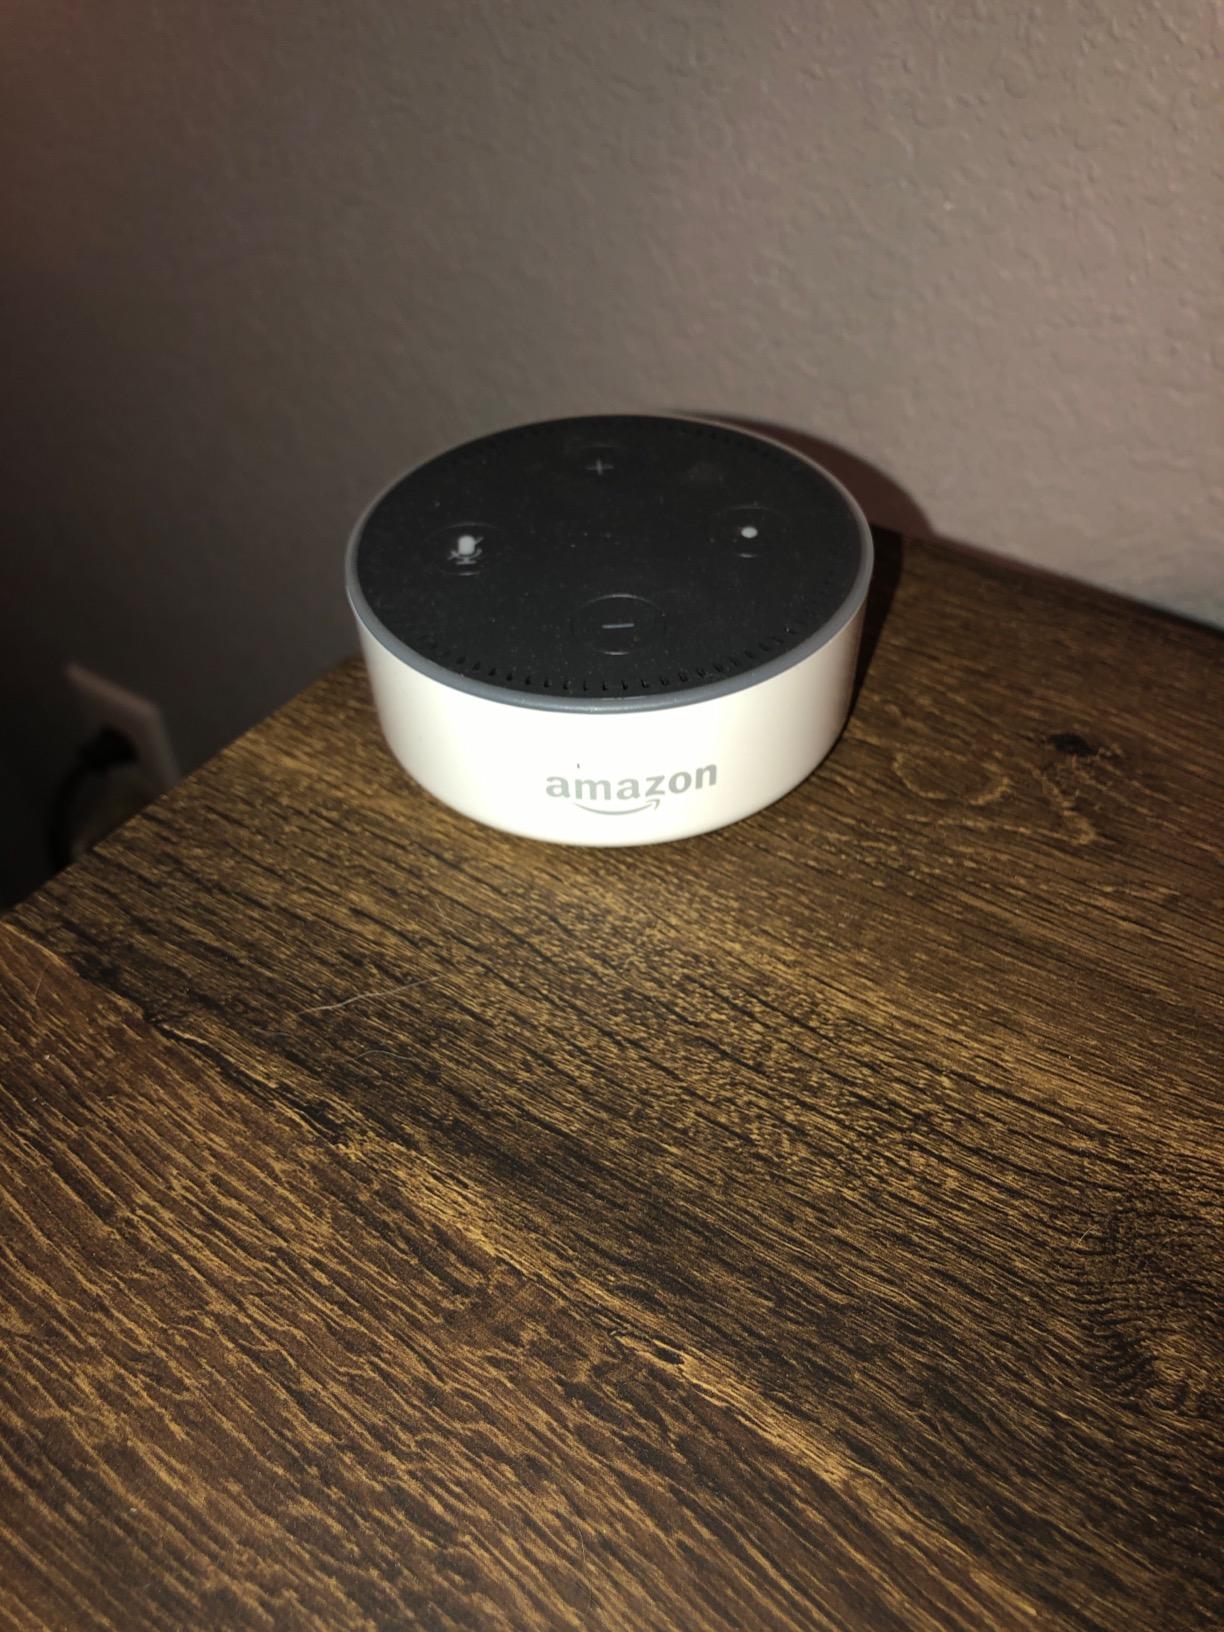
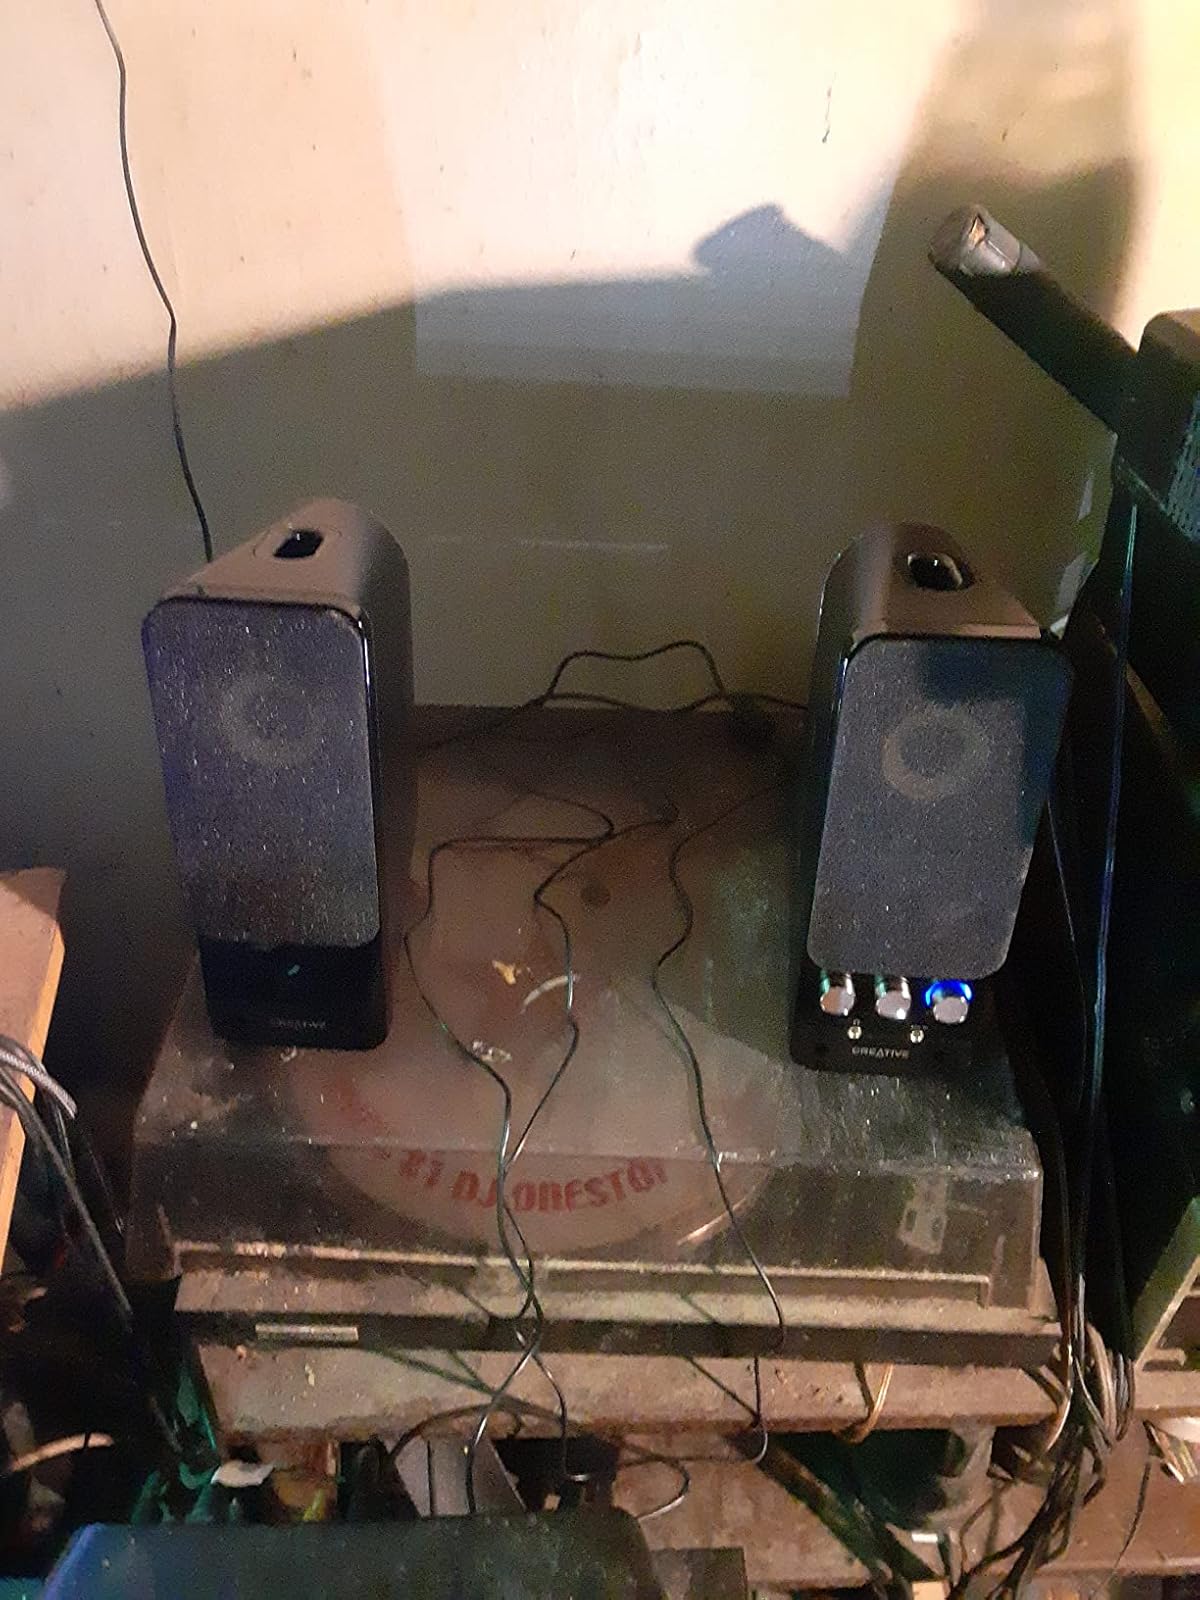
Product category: speaker
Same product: no